Trey McBride

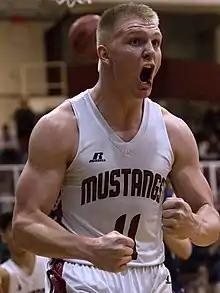
McBride with the Fort Morgan Mustangs in 2018

Trey McBride (born November 22, 1999) is an American professional football tight end for the Arizona Cardinals of the National Football League (NFL). He played college football for the Colorado State Rams, where he was named a unanimous All-American and the John Mackey Award winner in 2021. McBride was selected by the Cardinals in the second round of the 2022 NFL draft.